Tonbridge

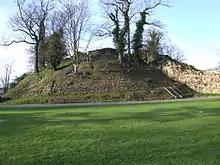
The motte of Tonbridge Castle

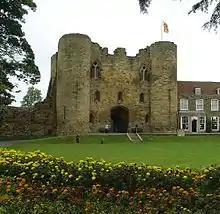
Tonbridge Castle gatehouse

Tonbridge stands on a spur of higher land where the marshy River Medway could be more easily forded. Ancient trackways converged at this point . There is no record of any bridge before 1191. For much of its existence, the town remained to the north of the river, since the land to the south was subject to extensive seasonal flooding. One part of the town is called 'Dryhill'. Richard Fitz Gilbert de Clare founded the Priory of St Mary Magdalene in 1124.